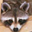
Label: raccoon